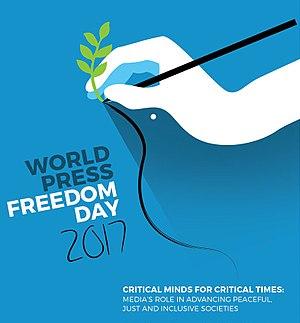
L'Assemblée générale des Nations unies a proclamé le 3 mai Journée mondiale de liberté de la presse ou tout simplement de la Journée mondiale de la presse pour sensibiliser à l'importance de la liberté de la presse et rappeler aux gouvernements leur obligation de respecter et faire respecter le droit de liberté d'expression consacré par l'article 19 de la Déclaration universelle des droits de l'homme et marquant l'anniversaire de la Déclaration de Windhoek, une déclaration des principes de liberté de la presse mis en place par des journalistes de presse africains écrite en 1991. En ce jour, le Prix mondial de la liberté de la presse est aussi remis.